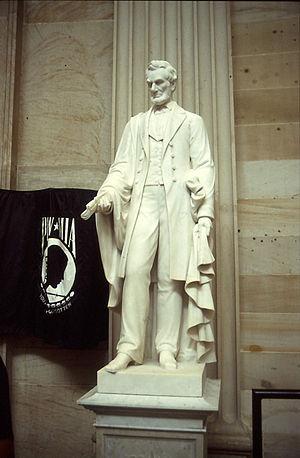
Lavinia Ellen Ream, née le 25 septembre 1847 à Madison, au Wisconsin, et morte le 20 novembre 1914 à Washington, est une sculptrice américaine.